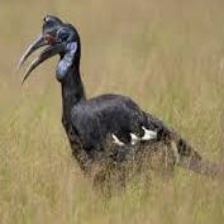
Species: ABYSSINIAN GROUND HORNBILL
Scientific name: BUCORVUS ABYSSINICUS
ImageNet parent category: hornbill